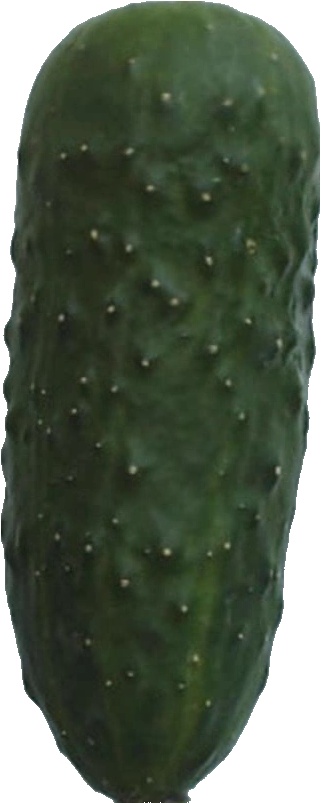
Label: cucumber_1